2007 Baltimore Ravens season

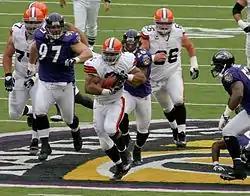
The Ravens defense chases Cleveland's Jamal Lewis in week 11 of 2007

Trying to snap a three-game skid, the Ravens stayed at home for an AFC North rematch with the Cleveland Browns. This game was RB Jamal Lewis' return to Baltimore as a Cleveland Brown.